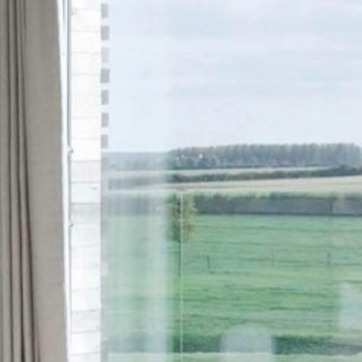
Material: glass